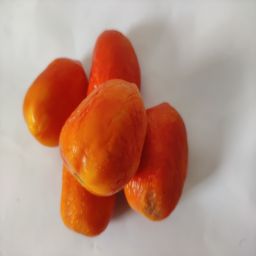
Crop: Tomato
Quality: Old